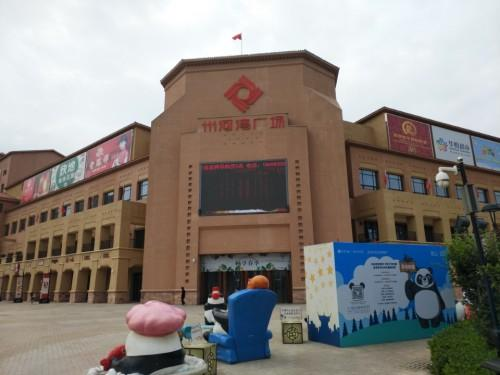
地标名称：州河湾购物广场
所在城市：天津市·蓟州区